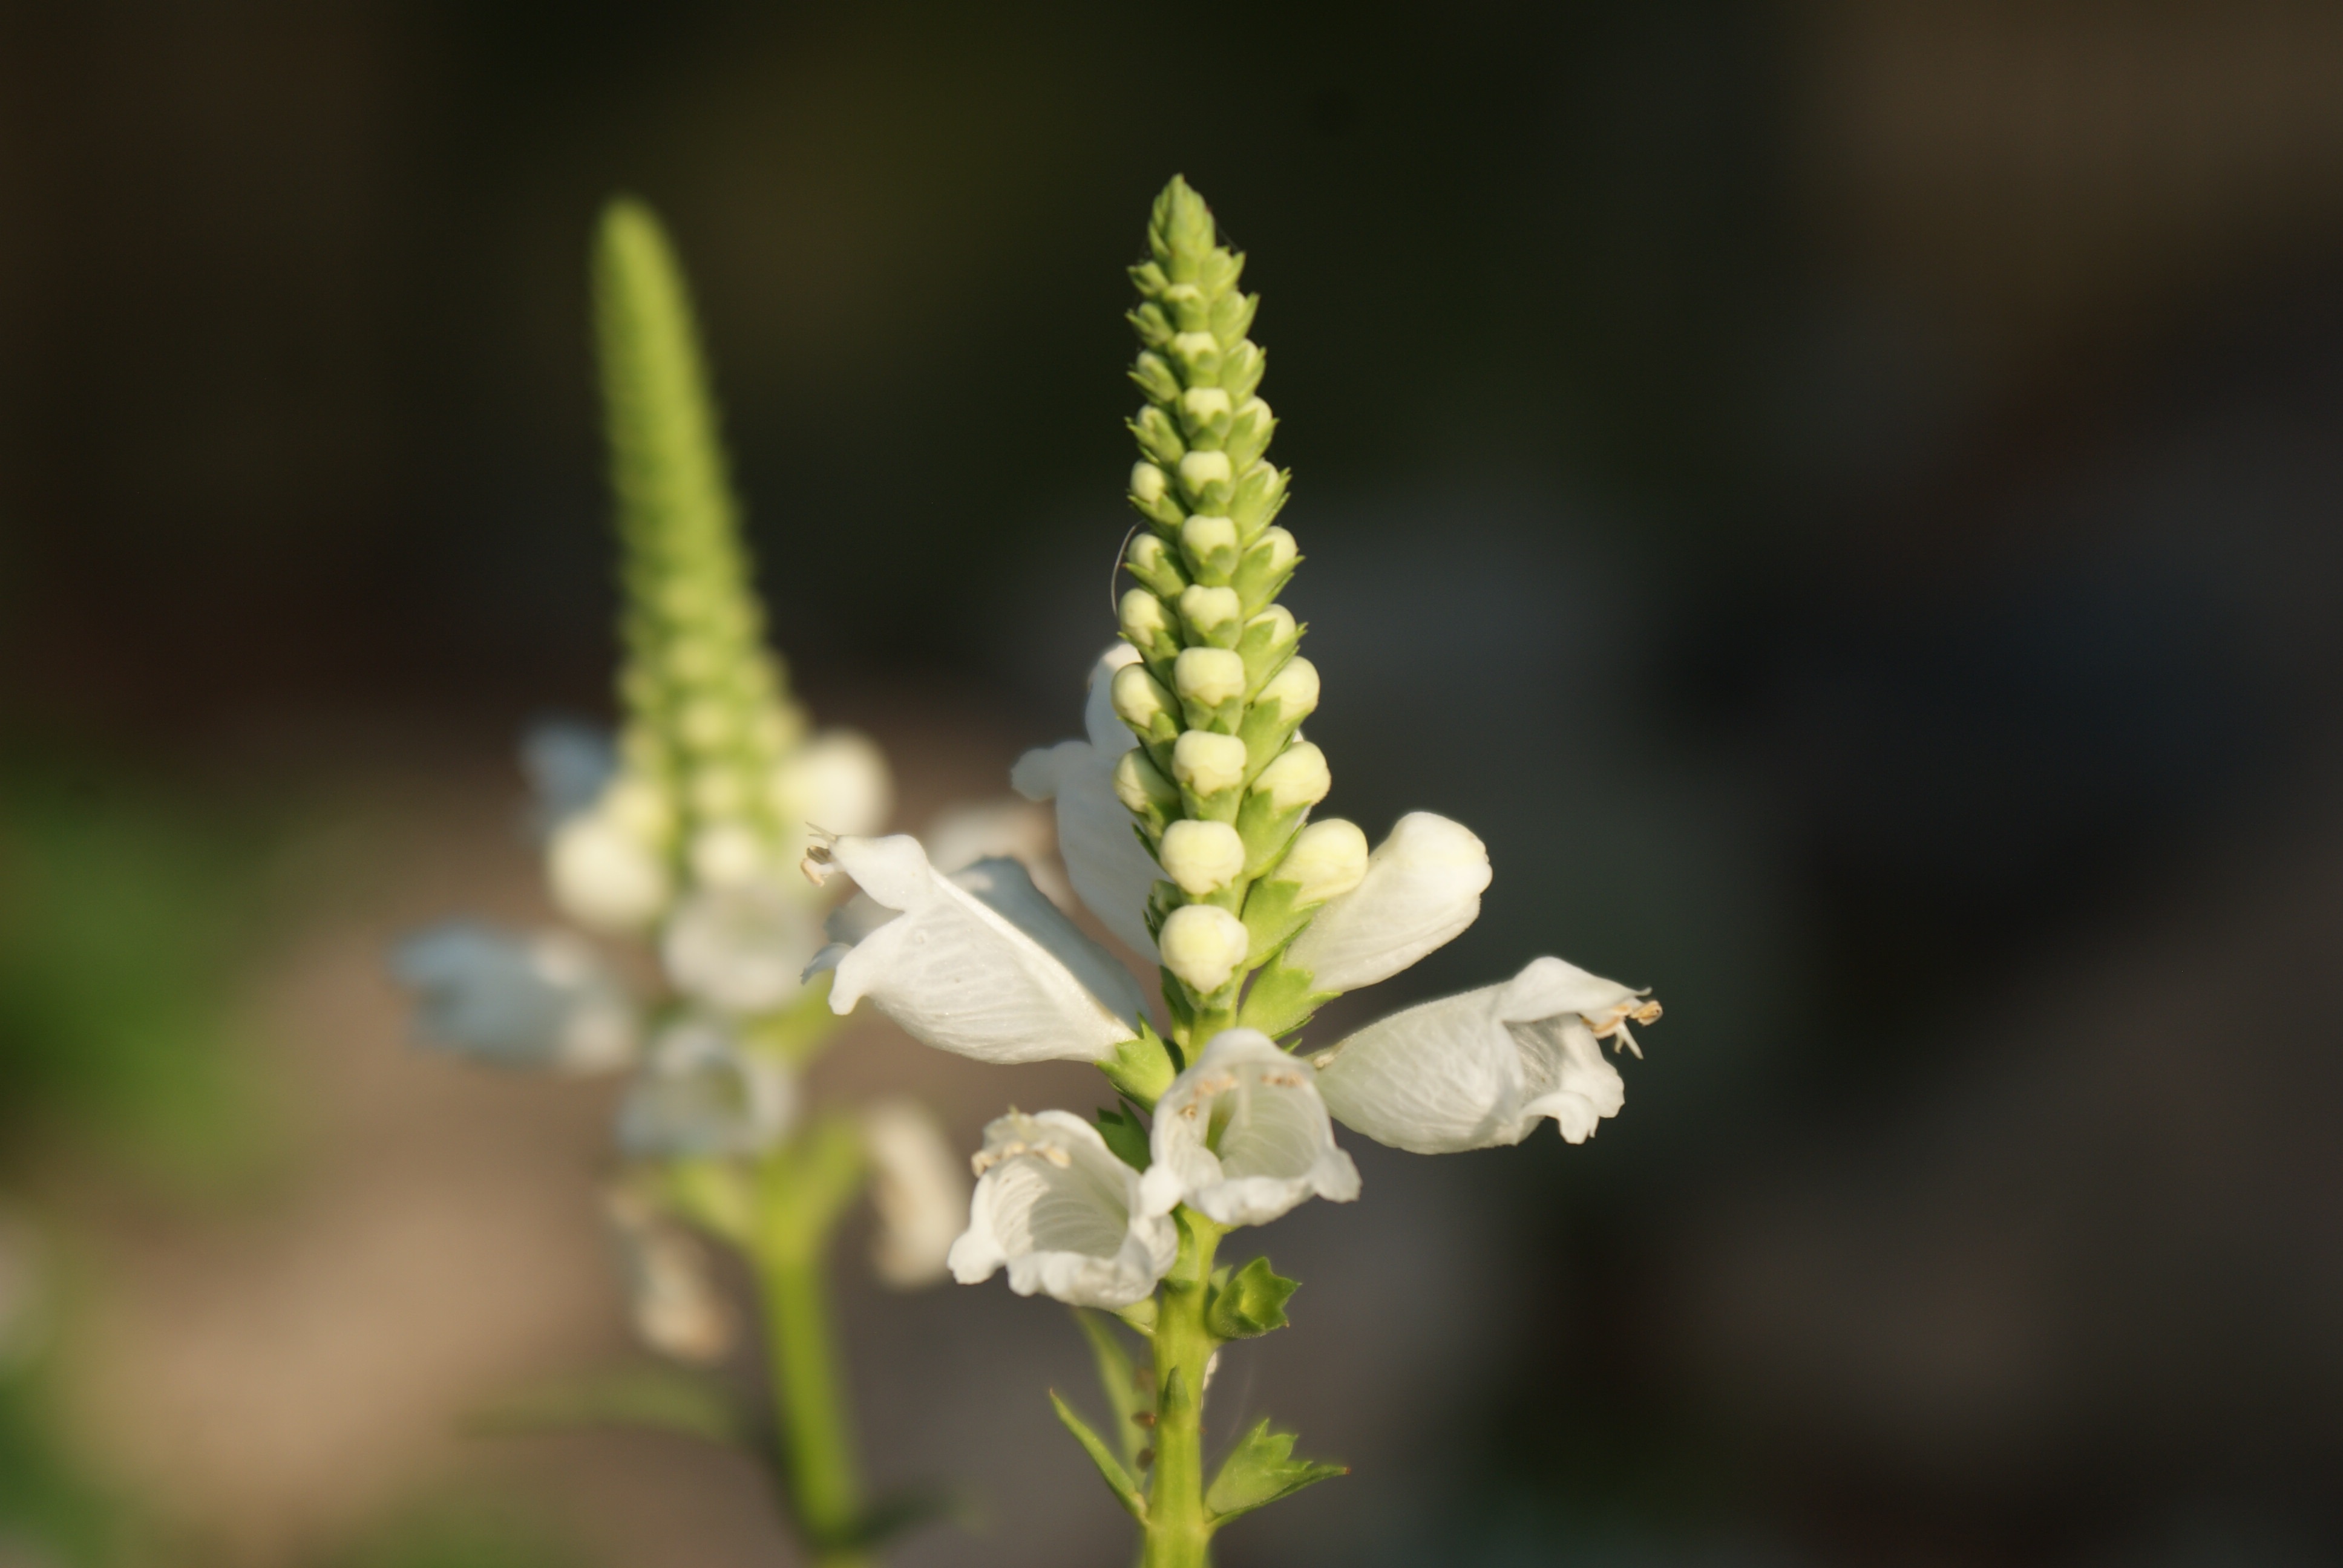
blossom, plant, flower, summer, herb, produce, botany, flora, wildflower, flower field, close up, macro photography, peace of mind, biel, flowering plant, the delicacy, plant stem, land plant